Prince Aage, Count of Rosenborg

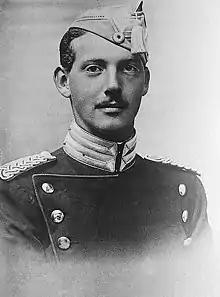
Prince Aage photographed in 1912

Prince Aage, Count of Rosenborg, (Aage Christian Alexander Robert; 10 June 1887 – 19 February 1940) was a Danish prince and officer of the French Foreign Legion. He was born in Copenhagen the eldest child and son of Prince Valdemar of Denmark and Princess Marie d'Orléans.